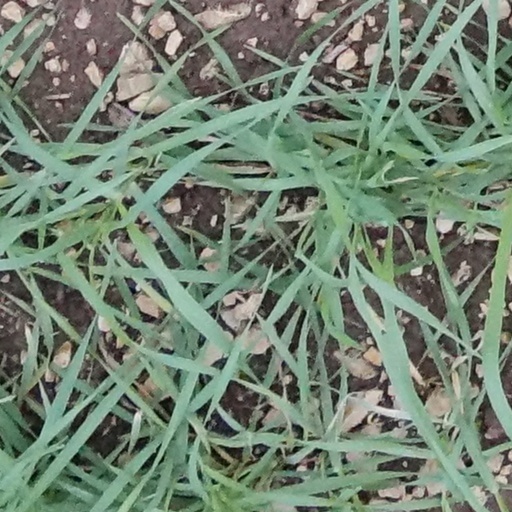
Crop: wheat